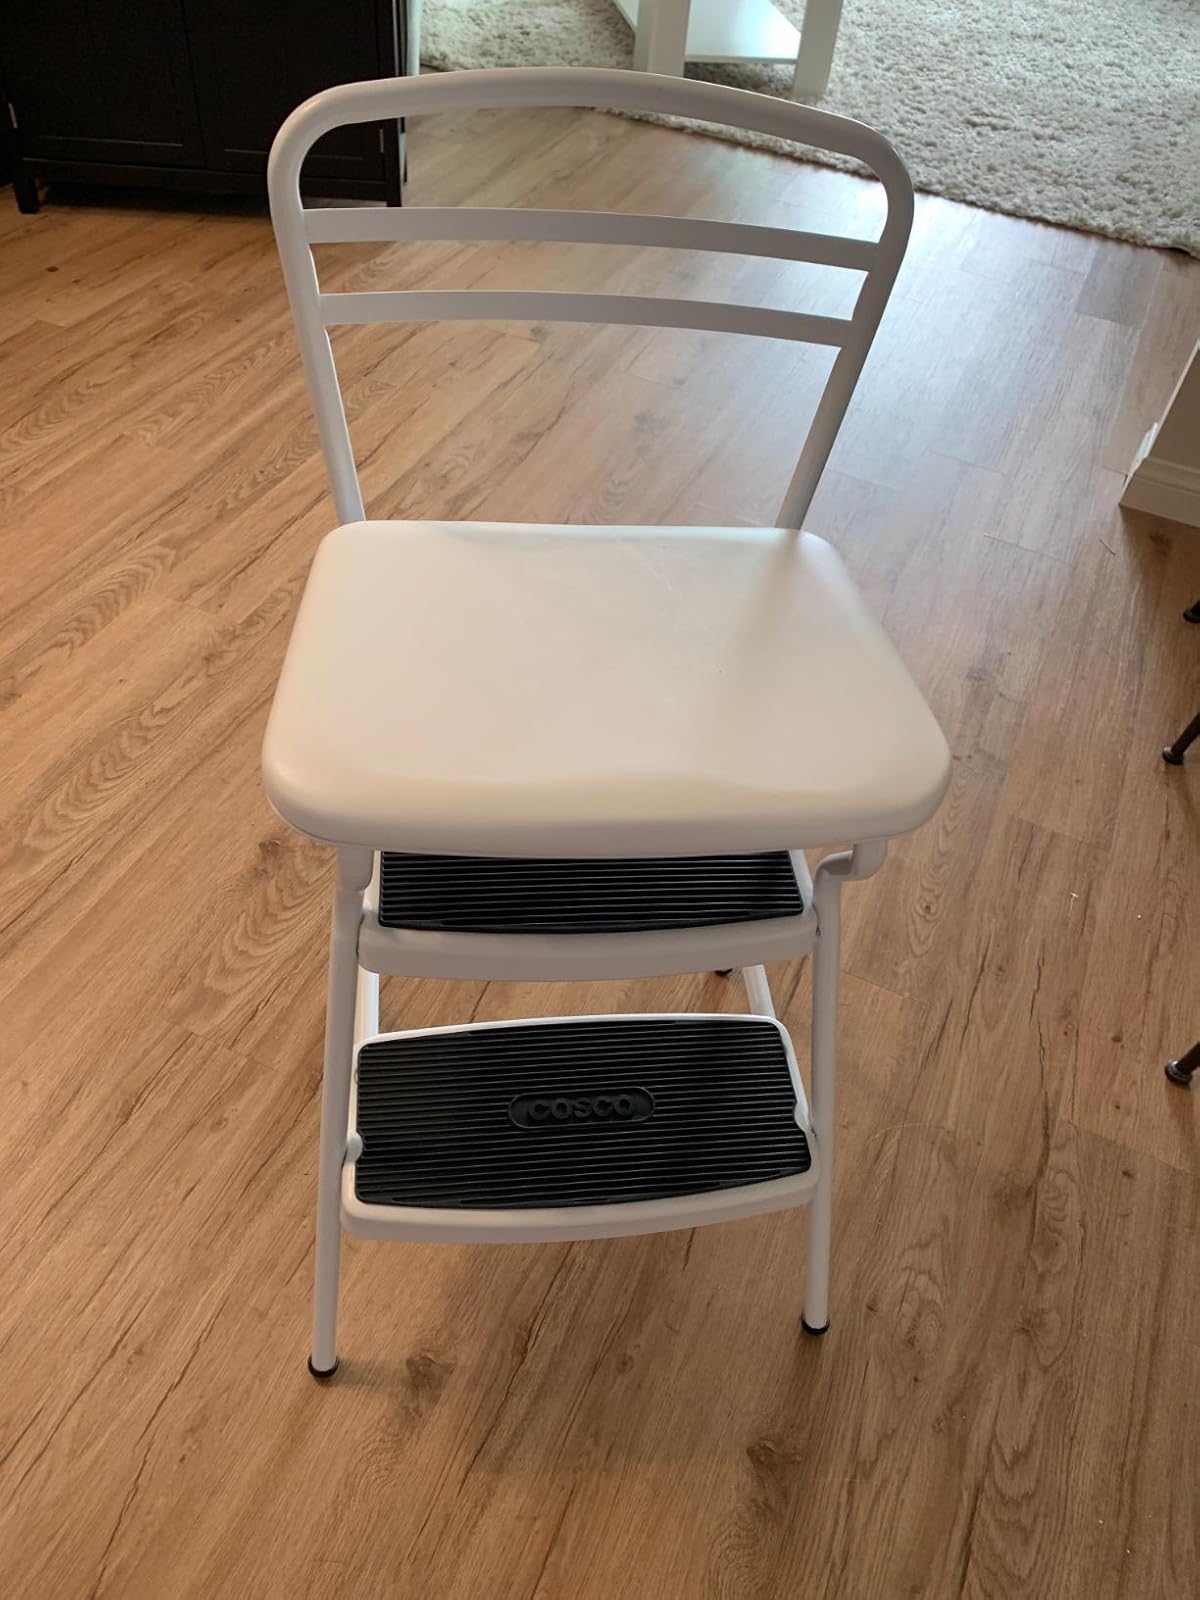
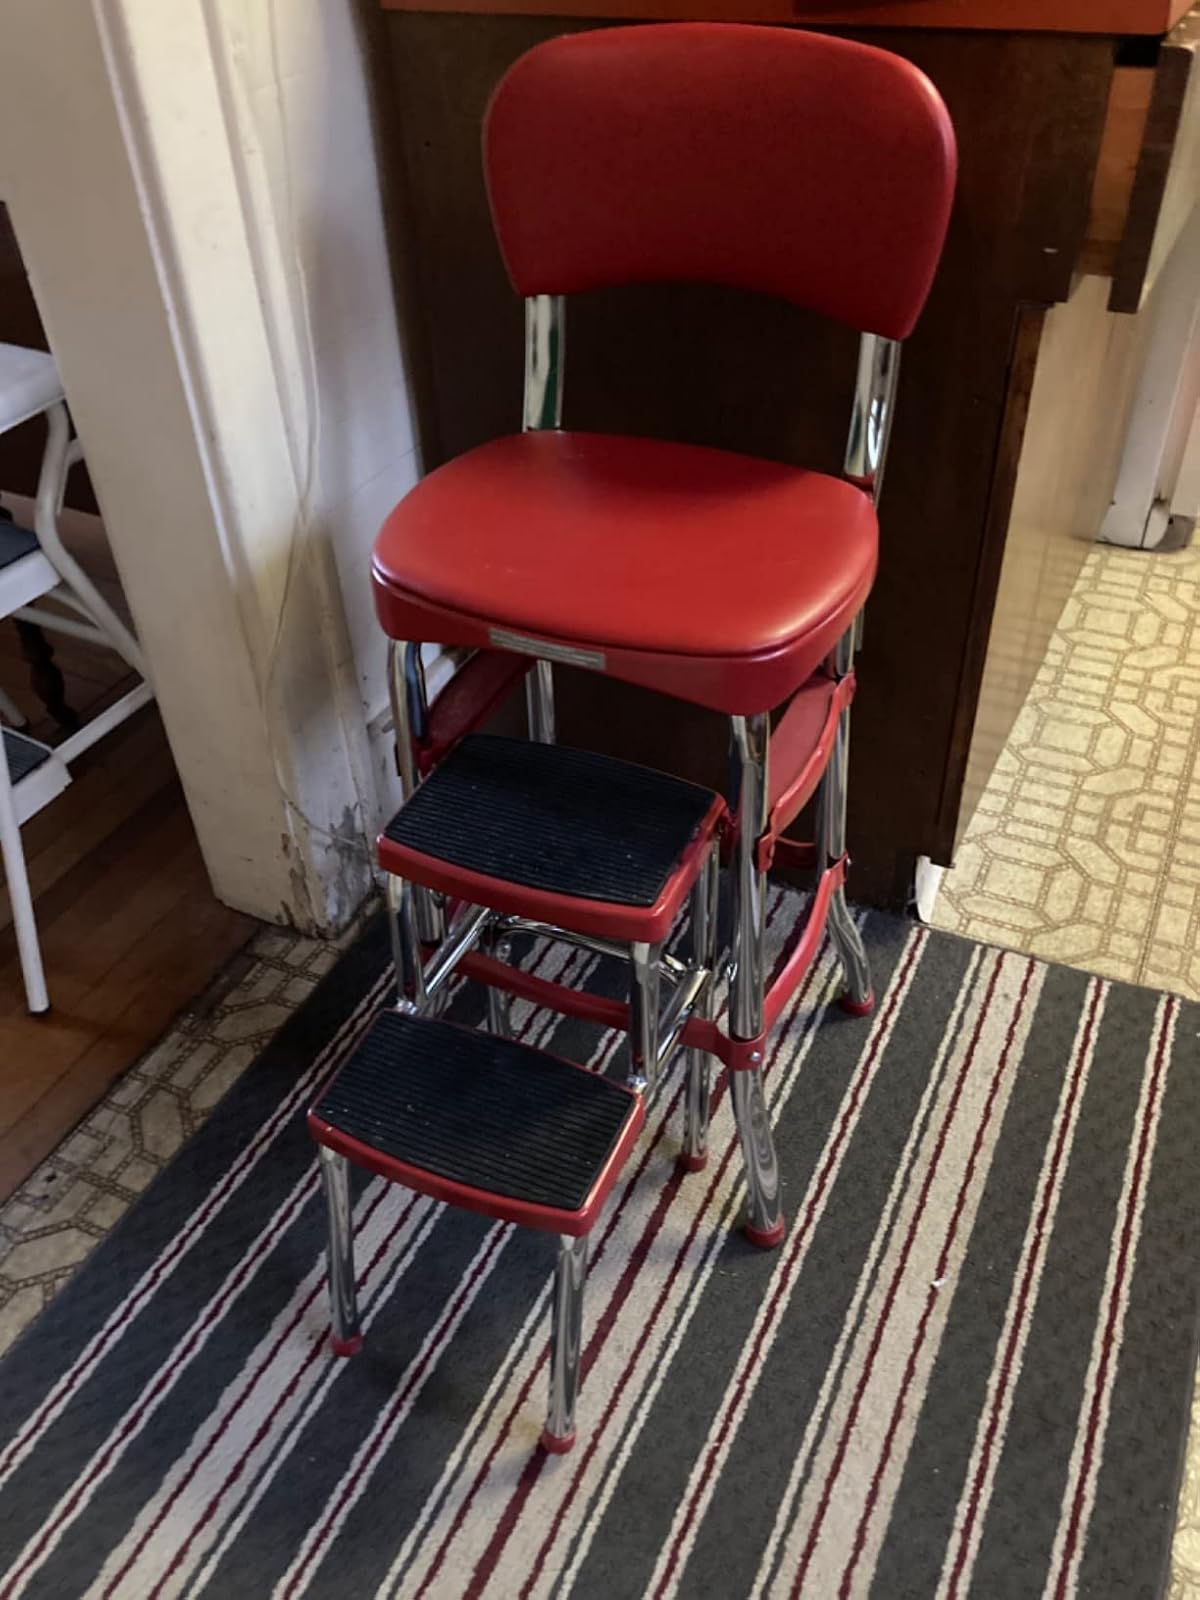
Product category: items_chair
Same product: no